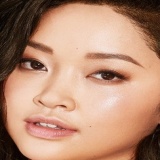
diễn viên Lana Condor